Battle of Grozny (1994–1995)

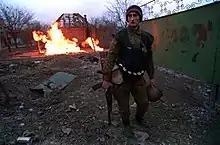
A Chechen fighter during the Battle of Grozny, January 1995

Chechen units were organized into combat groups, typically composed of around twenty personnel, further divided into three- or four-person fire teams. Each fire team consisted of an anti-tank gunner armed with Russian-made RPG-7s or RPG-18s, a machine gunner, and a rifleman. To effectively engage Russian armored vehicles in Grozny, multiple hunter-killer fire teams coordinated their actions on the ground level, as well as in second and third-story positions and basements. Snipers and machine gunners provided suppressive fire on the supporting infantry, while the anti-tank gunners engaged any armored vehicles.